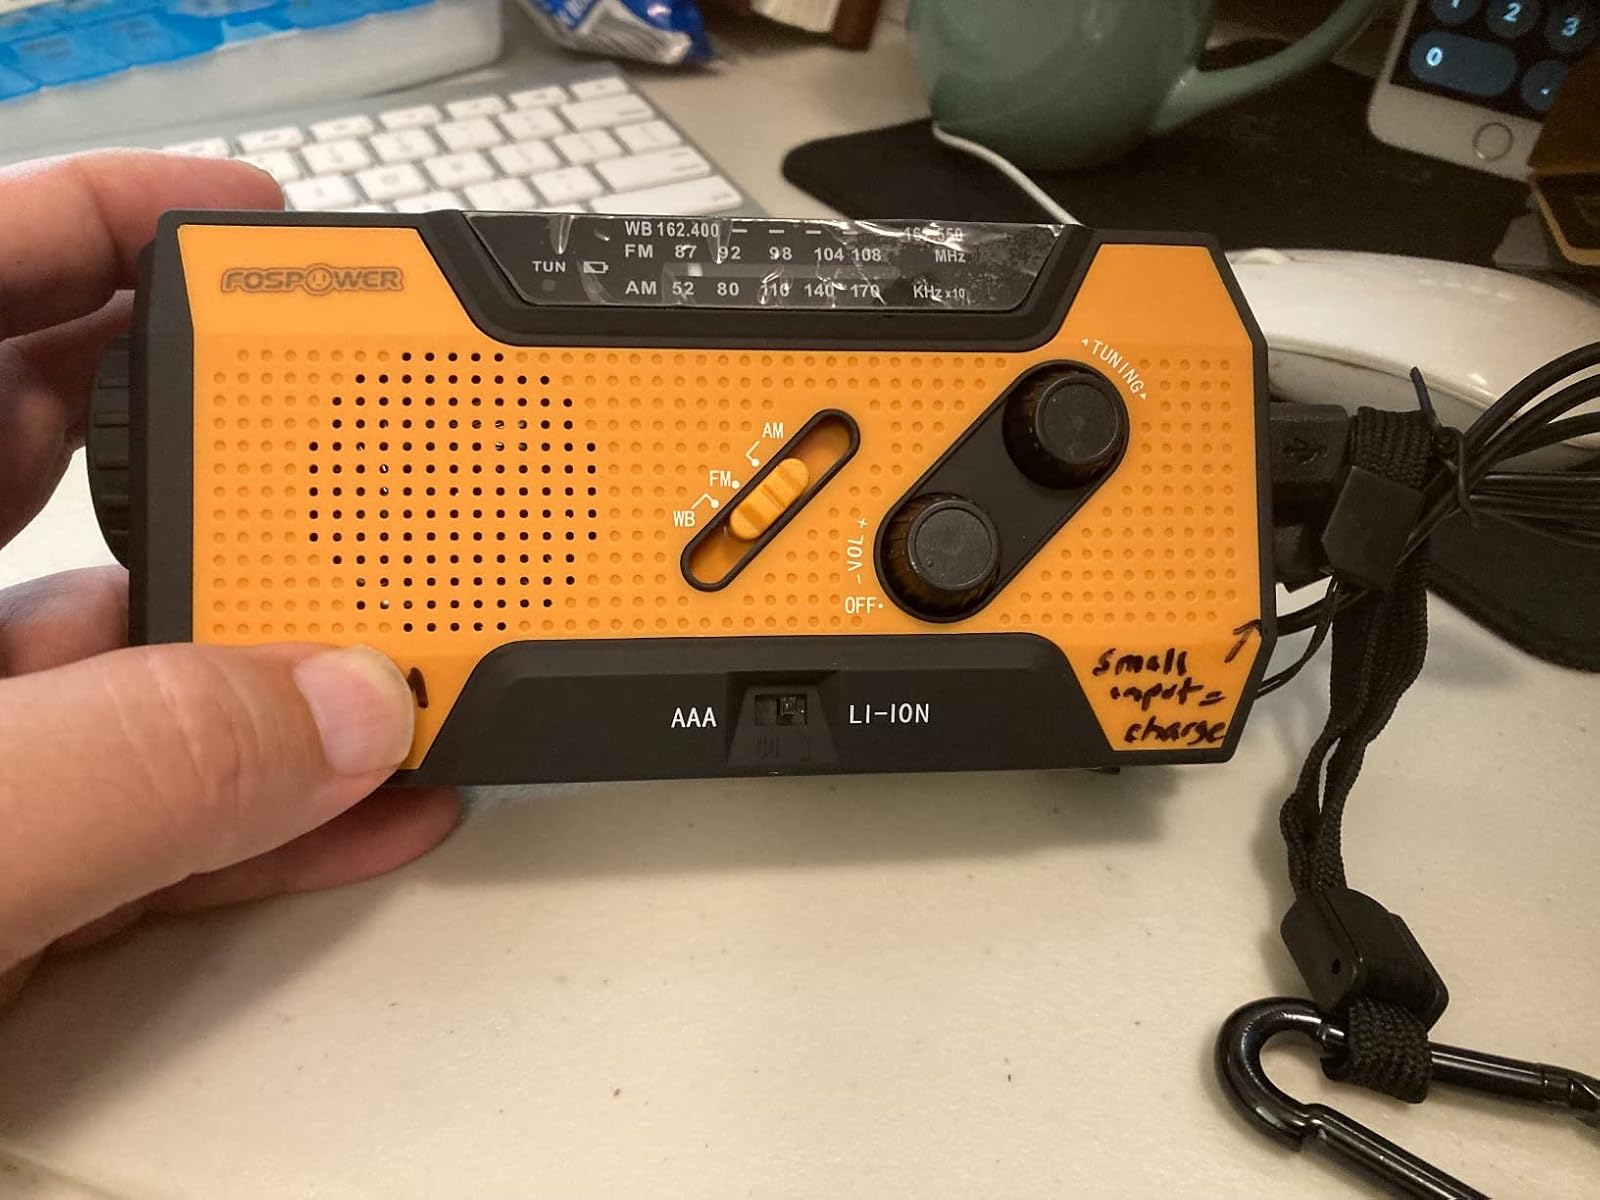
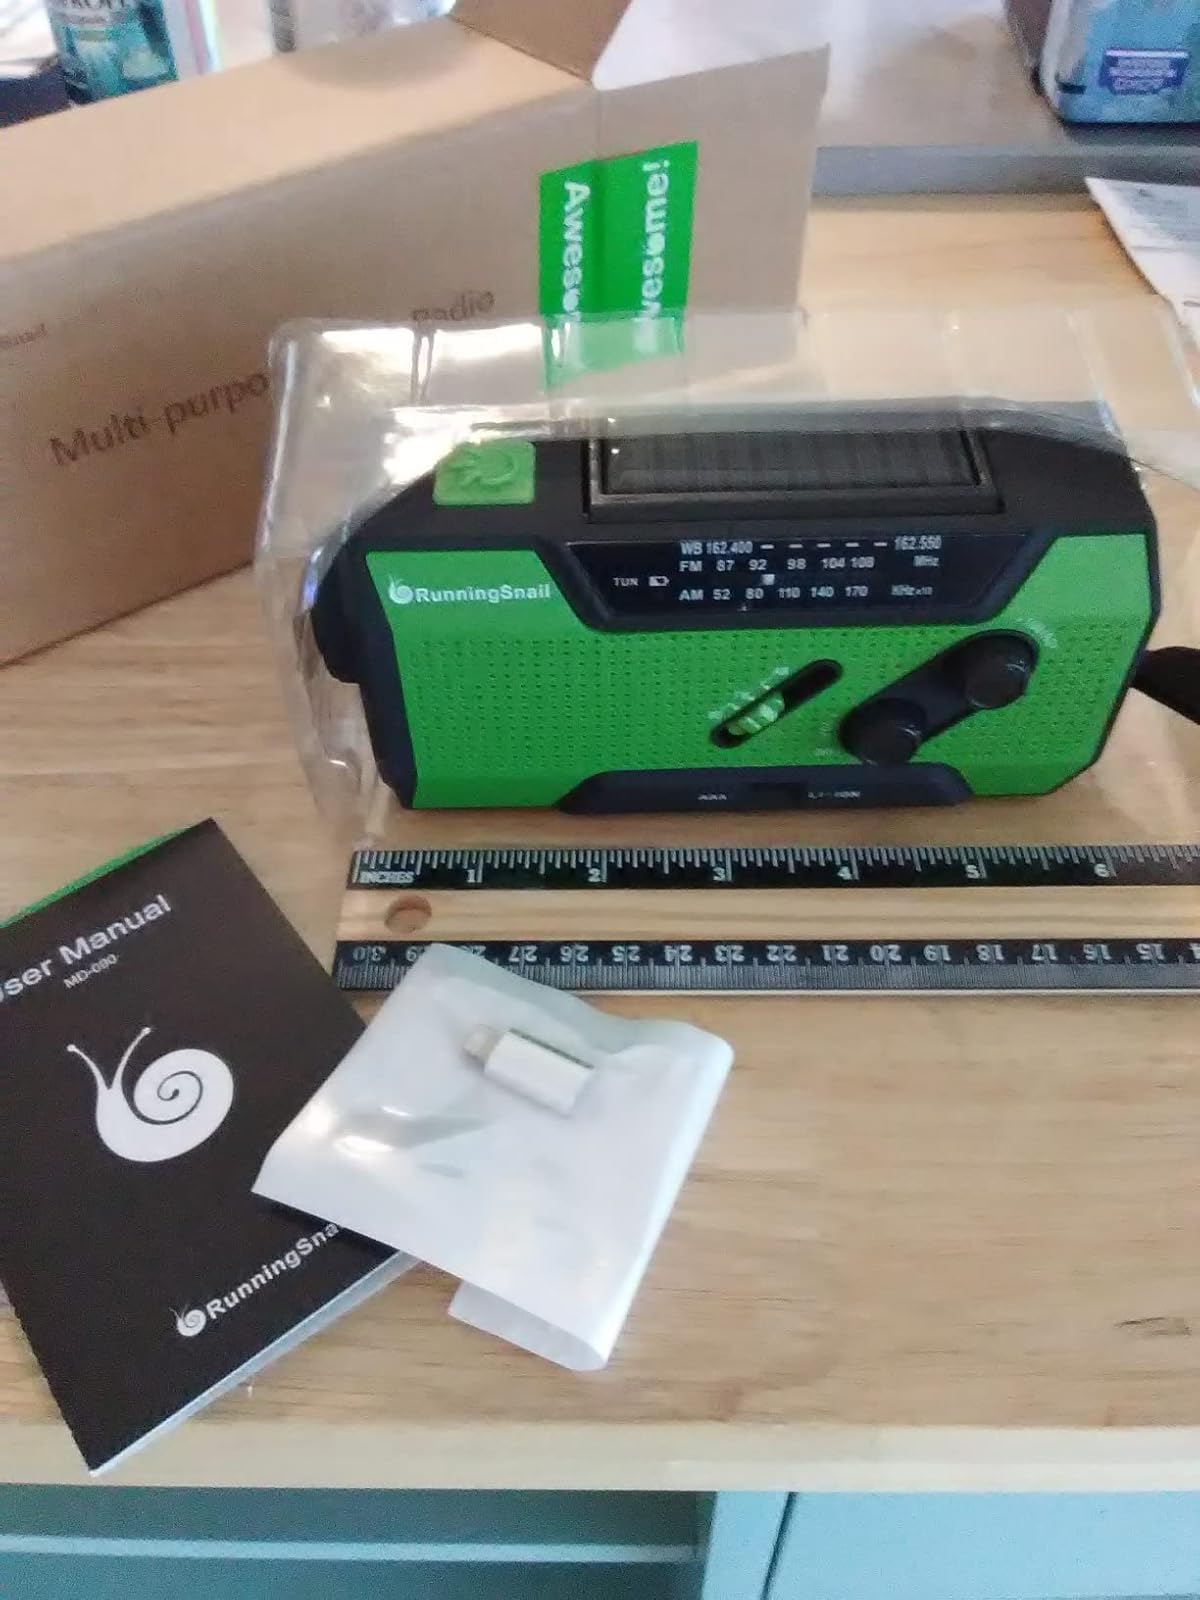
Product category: radio
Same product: no